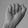
ASL letter: A